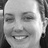
Emotion: happy